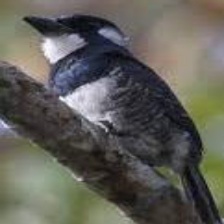
Species: BLACK BREASTED PUFFBIRD
Scientific name: NOTHARCHUS PECTORALIS